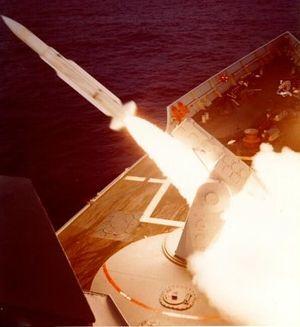
original): De fabrication américaine, le Tartar est un élément essentiel de la défense de zone (ici tiré depuis un destroyer américain du type O.H. Perry)